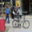
Label: bicycle